Benji (1974 film)

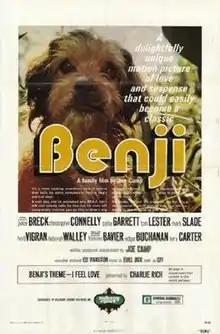
Theatrical release poster

Benji is a 1974 American family film written, produced and directed by Joe Camp. It is the first in a series of five films about the golden mixed breed dog named Benji. Filmed in and around McKinney and Denton in Texas, the story follows Benji, a stray but friendly dog, who is adored by some of the townspeople, including two children named Cindy and Paul. The children fail to convince their father, Dr. Chapman, to allow Benji to stay at their home. When the children are kidnapped by a band of robbers as part of a ransom, Benji attempts to rescue them. The film grossed $45 million on a budget of $500,000, and its theme song received an Oscar nomination for Best Original Song. The film was turned down by every studio in Hollywood; Camp had to form his own film company to distribute the film worldwide. This film was Frances Bavier's and Edgar Buchanan's last on-screen acting appearances before they retired and died in 1989 and 1979 respectively.